Silvio Proto

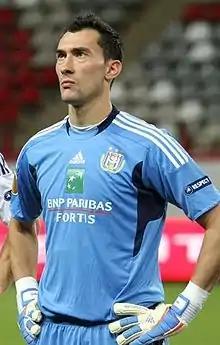
Proto with Anderlecht in 2011

Silvestro "Silvio" Proto (born 23 May 1983) is a Belgian former professional footballer who played as a goalkeeper.